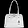
Label: Bag